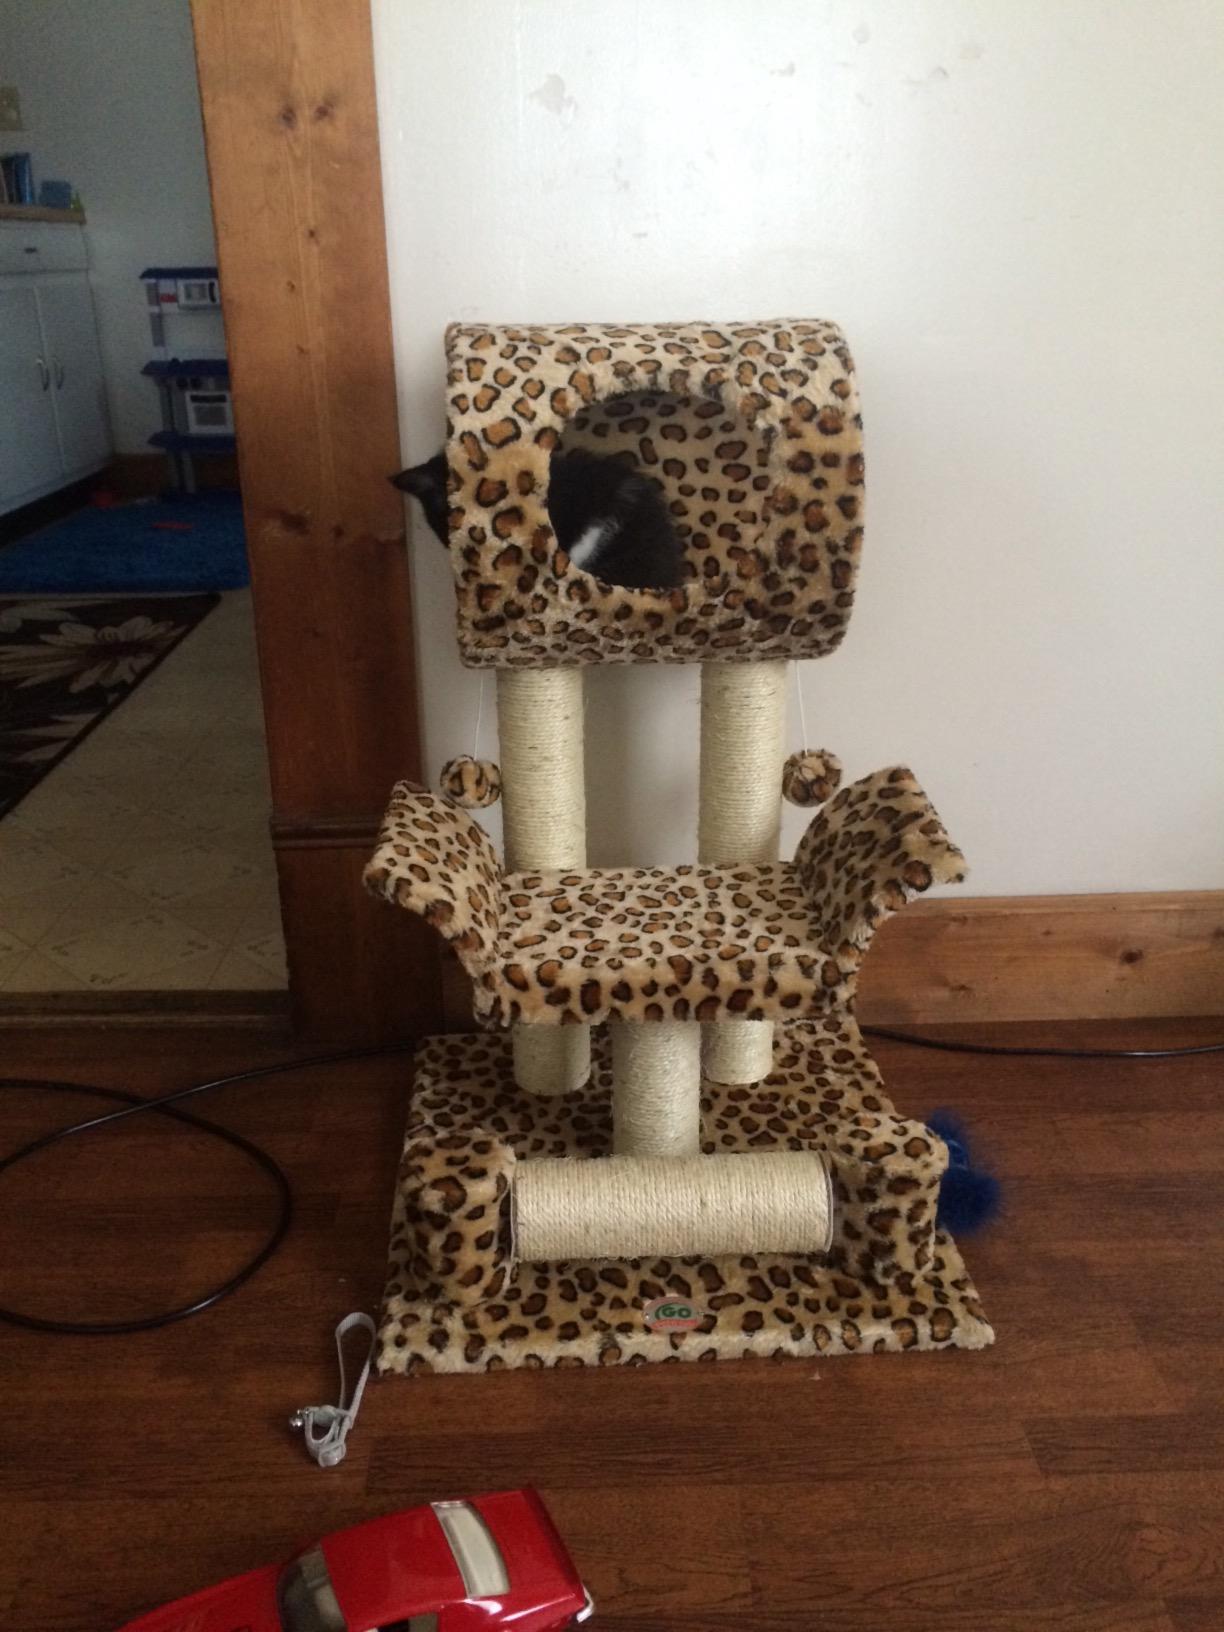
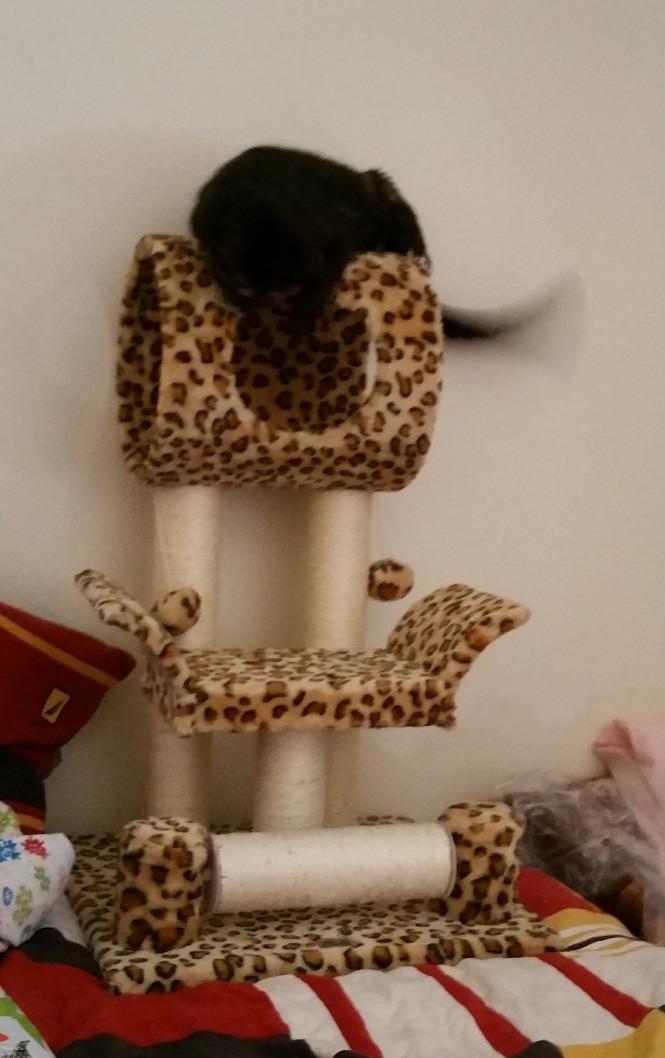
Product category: items_cat tree
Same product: yes